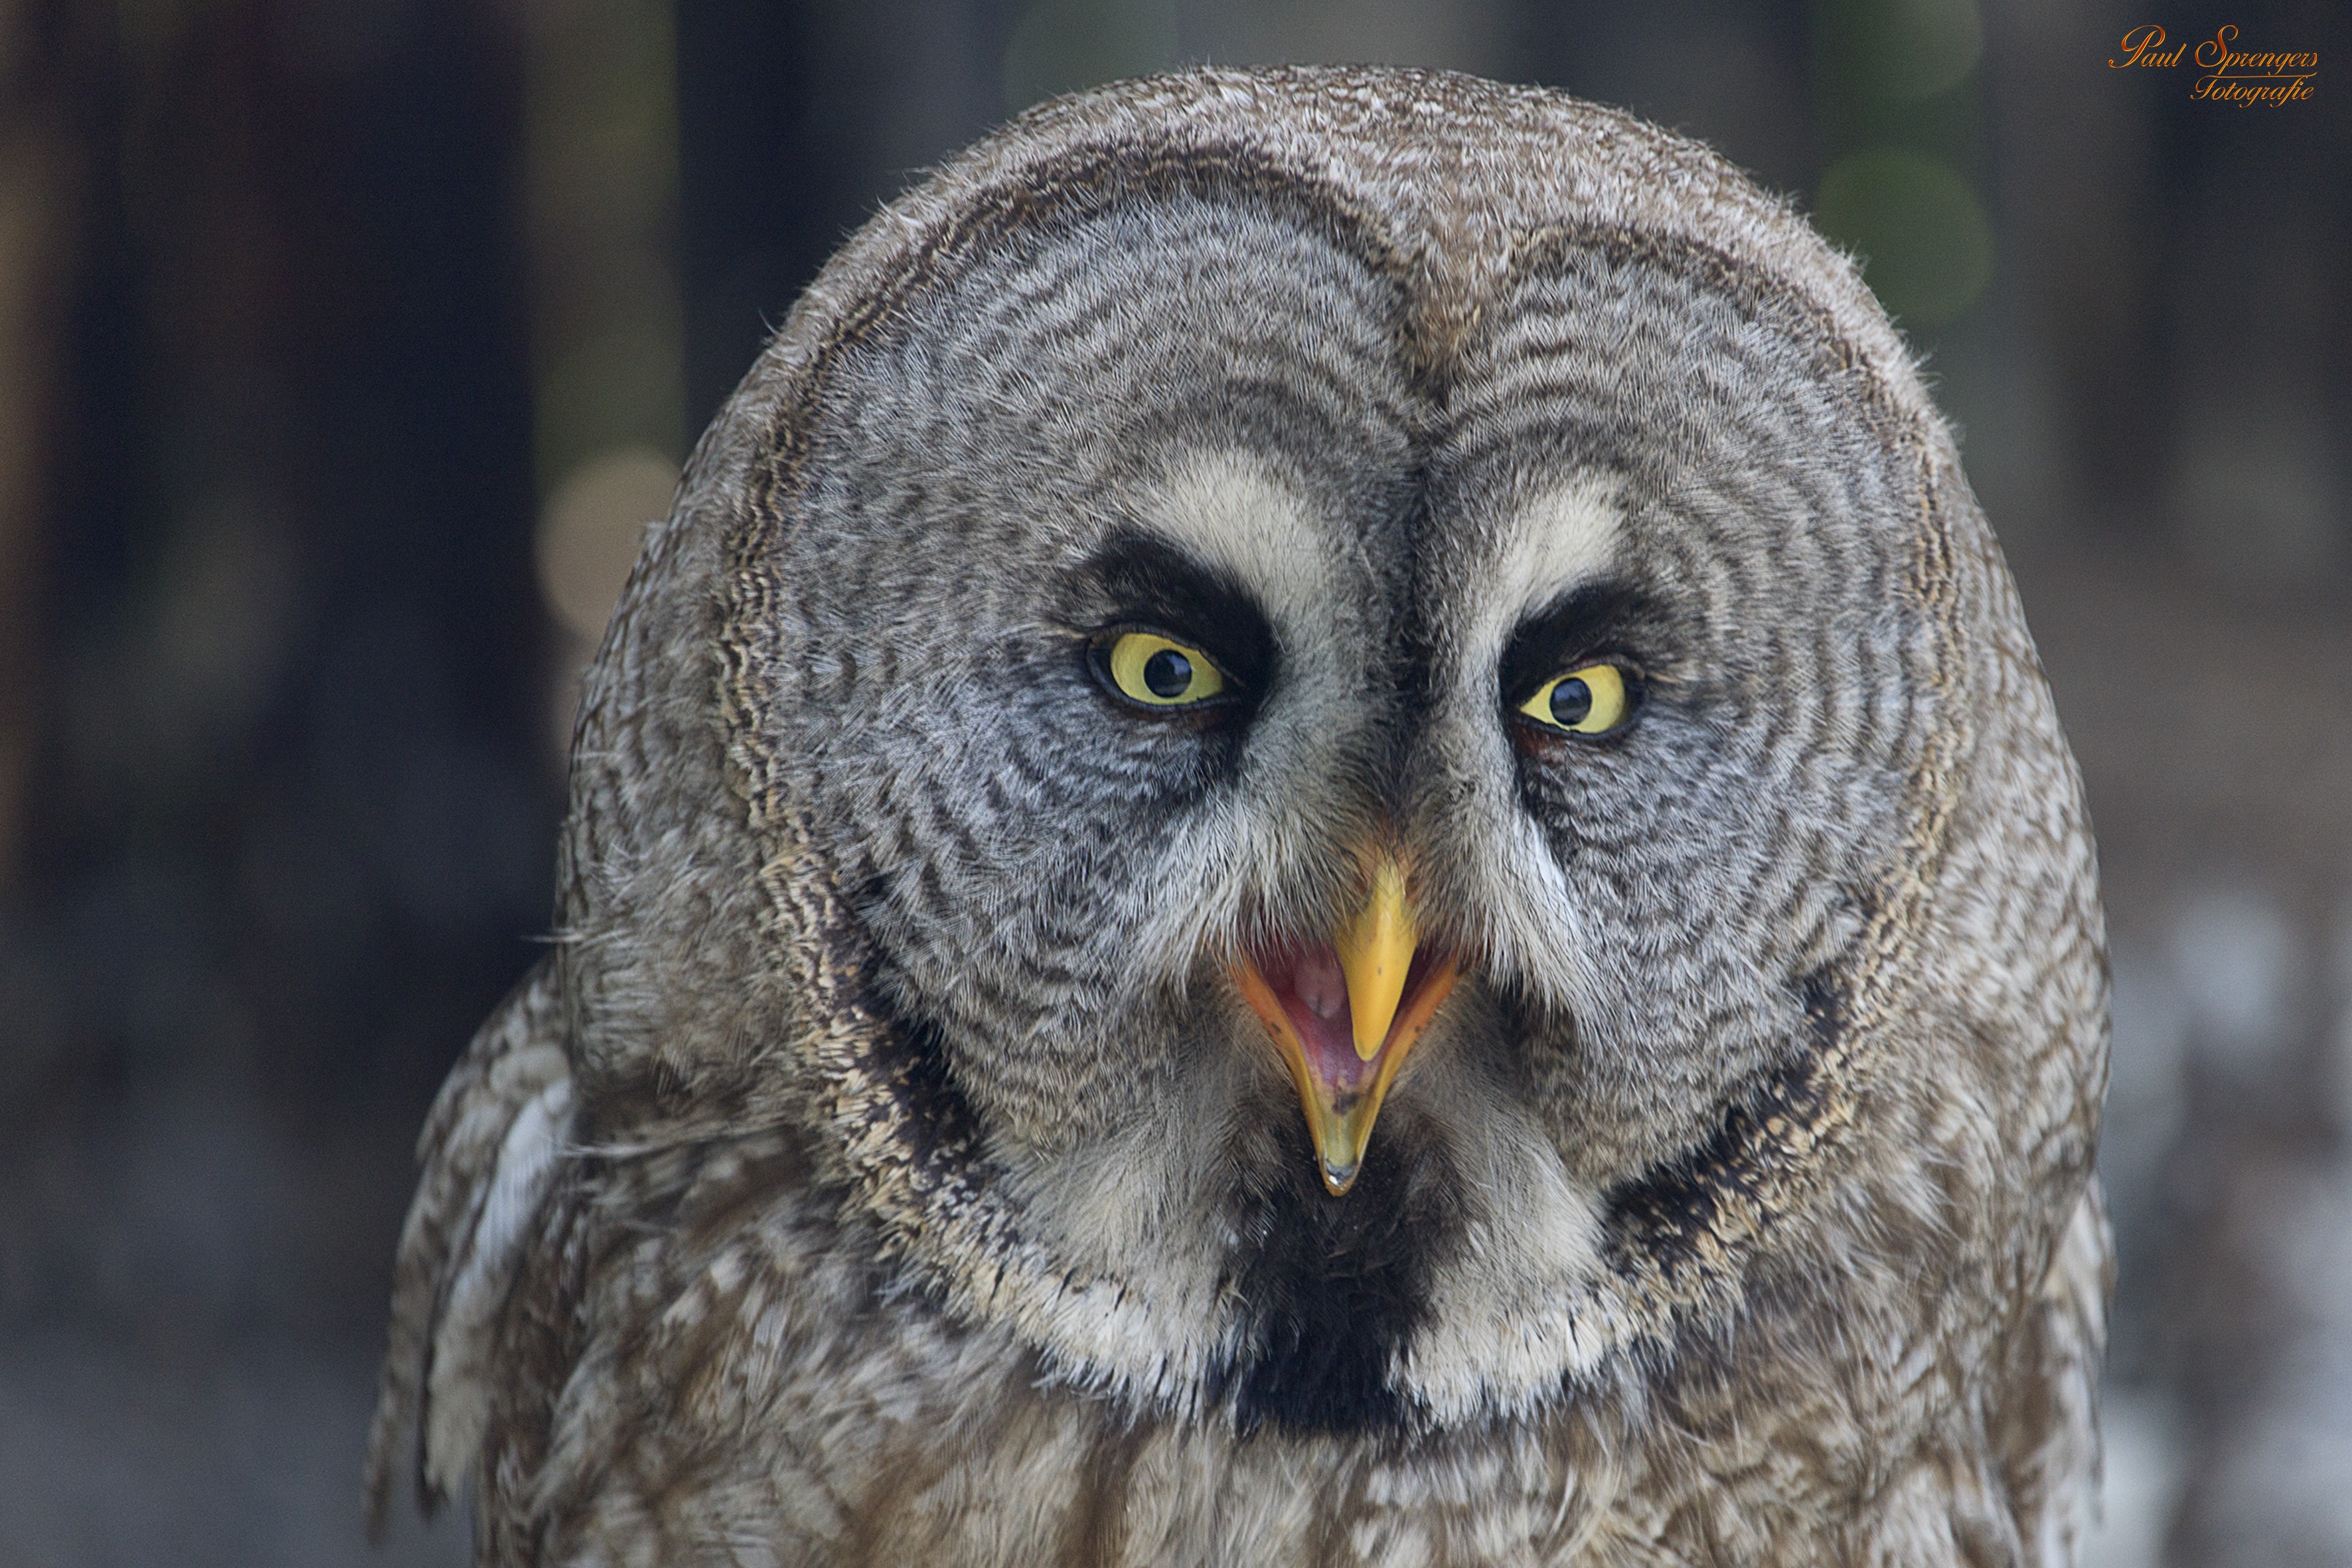
nature, bird, animal, wildlife, beak, owl, fauna, bird of prey, close up, birds, eyes, vertebrate, falcon, owls, great grey owl, lapland owl